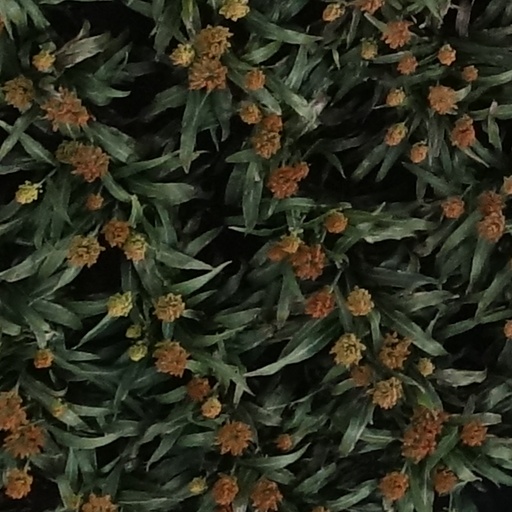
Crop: sorghum